Hindustan Aeronautics Limited SC

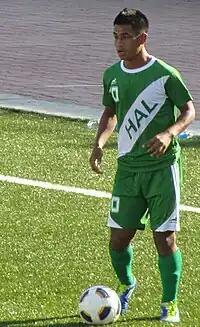
Malemngamba Meetei with HAL during the 2010–11 I-League at the New Bangalore Football Stadium.

In 2010, the club emerged as the runners-up of the 2010 I-League 2nd Division after the end of final round, hosted in Bengaluru. With 16 points in 7 matches, HAL finished on 2nd as ONGC FC clinched title.